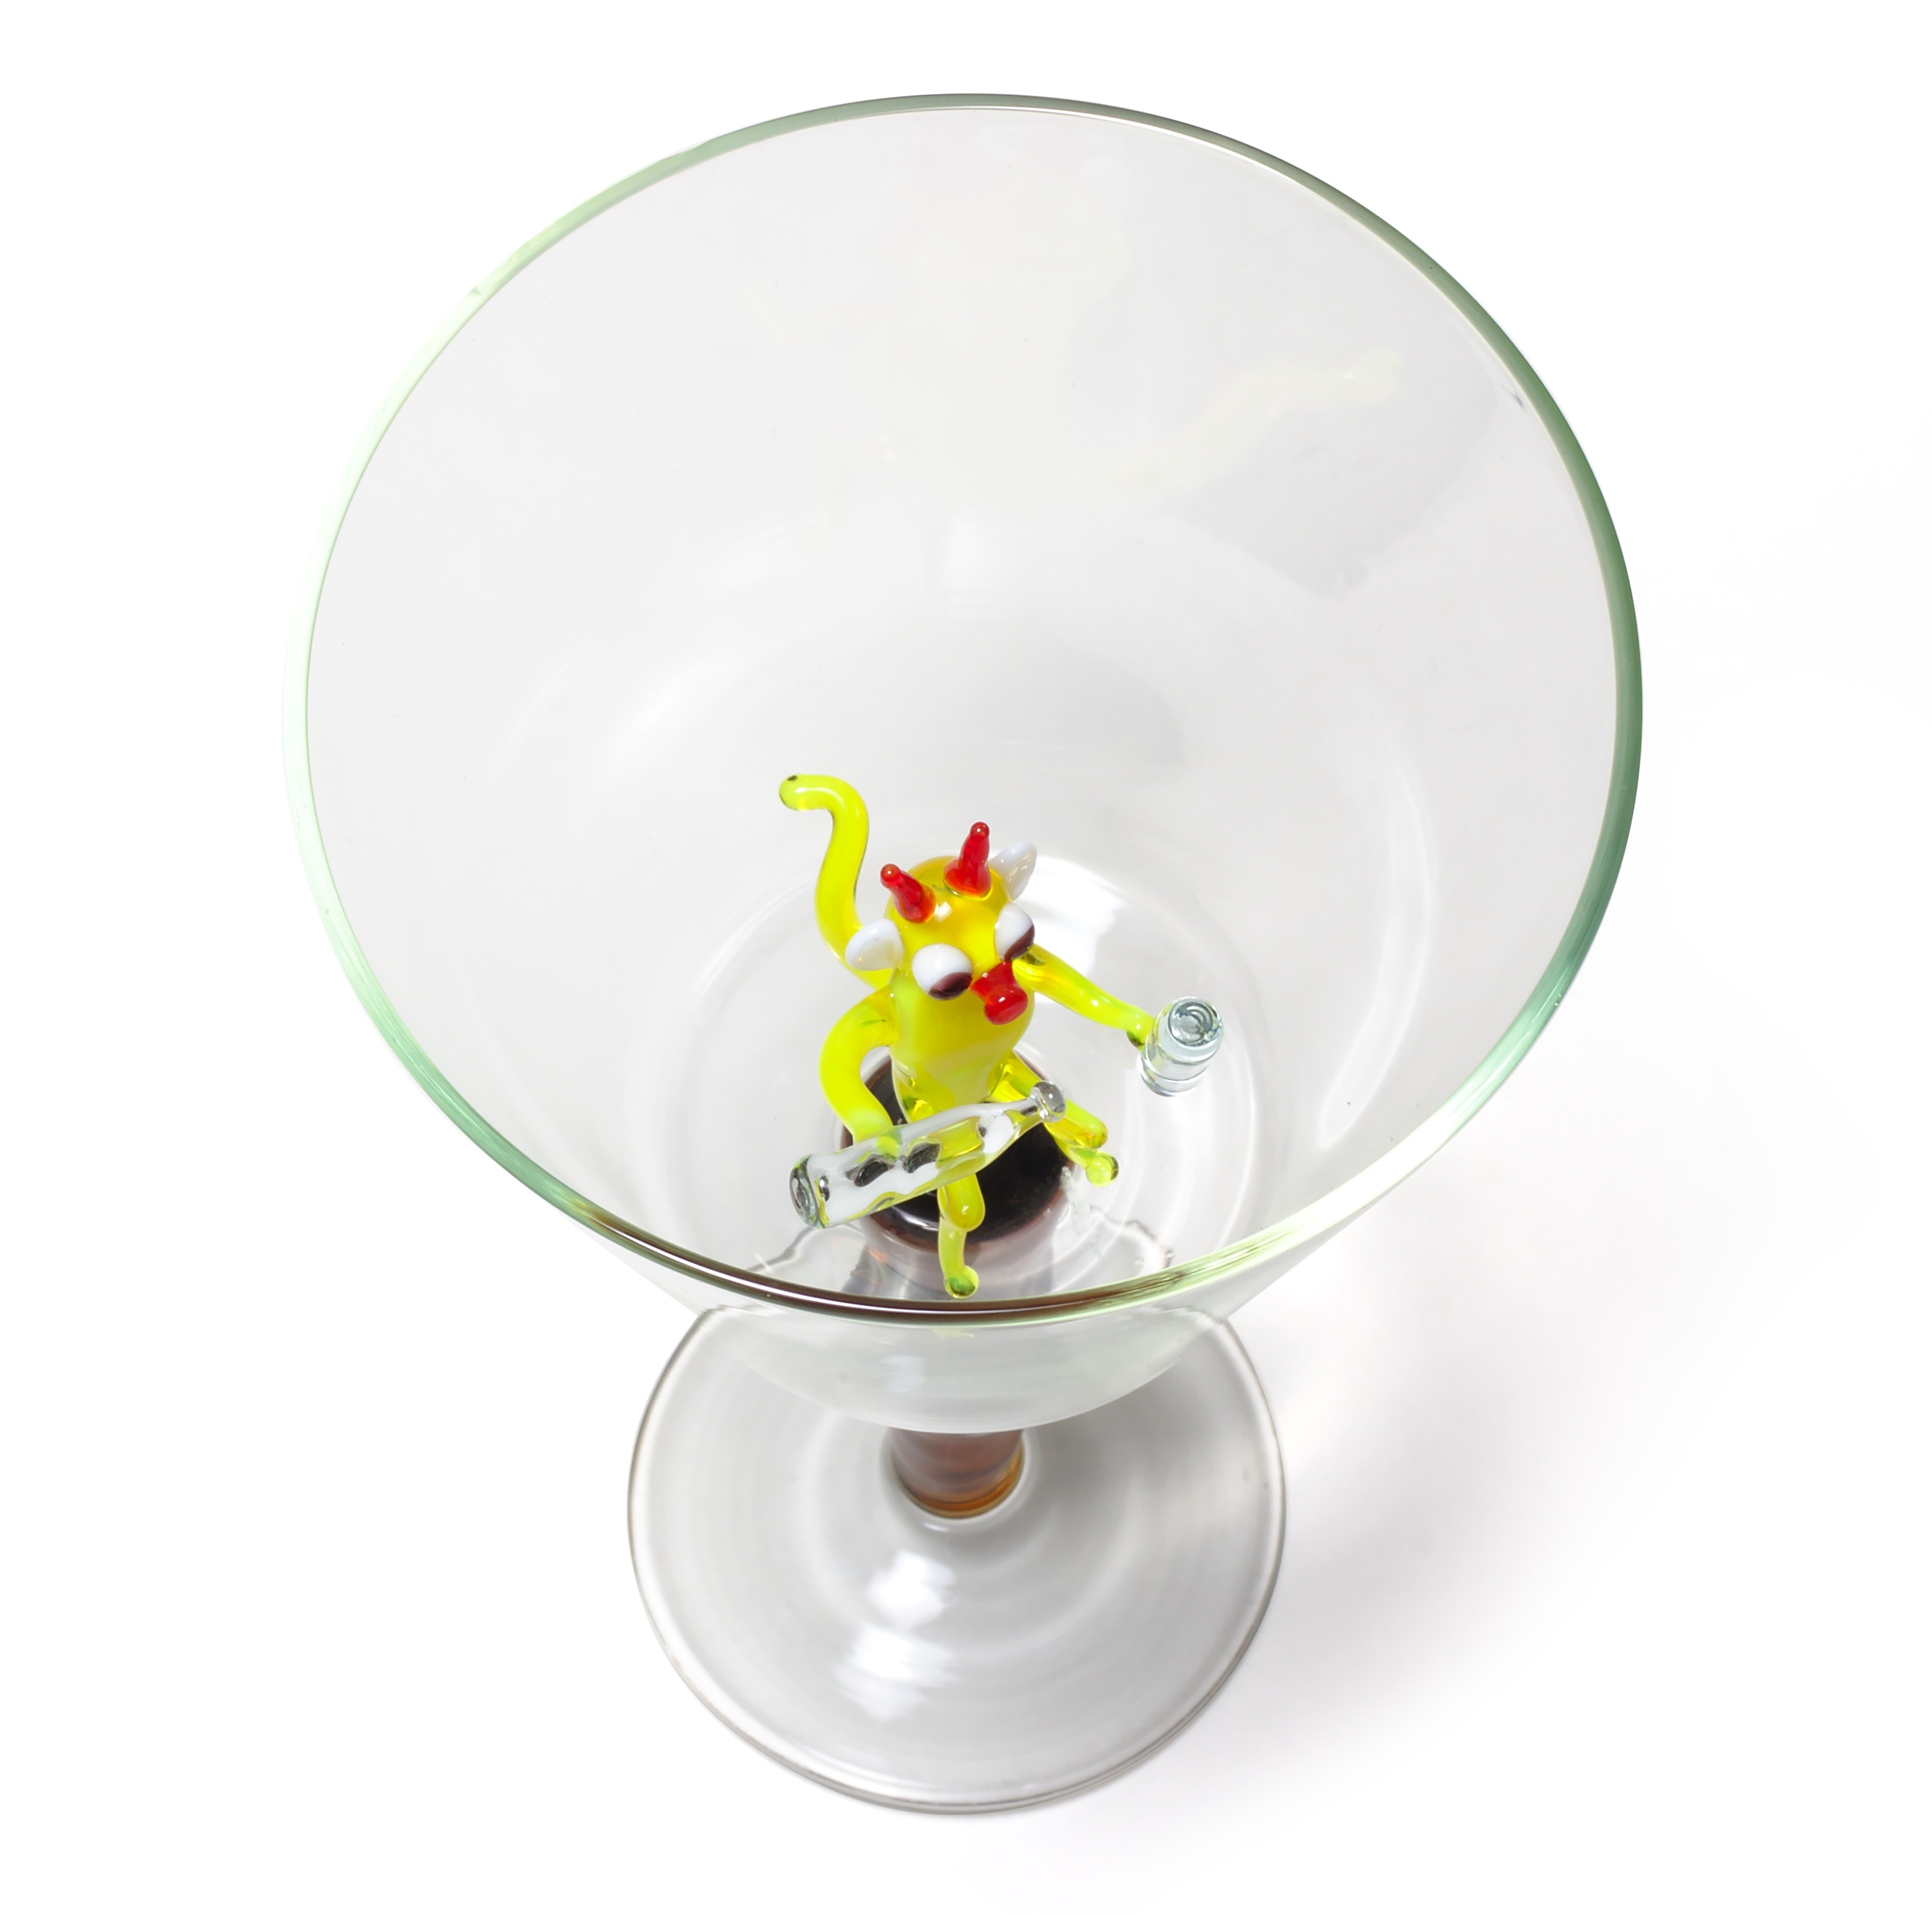
wine, flower, glass, bar, cup, bowl, saucer, bottle, coffee cup, tableware, alcohol, product, art, porcelain, devil, holds, multi colored, dishware, binge, empty glass, serveware, glass figure